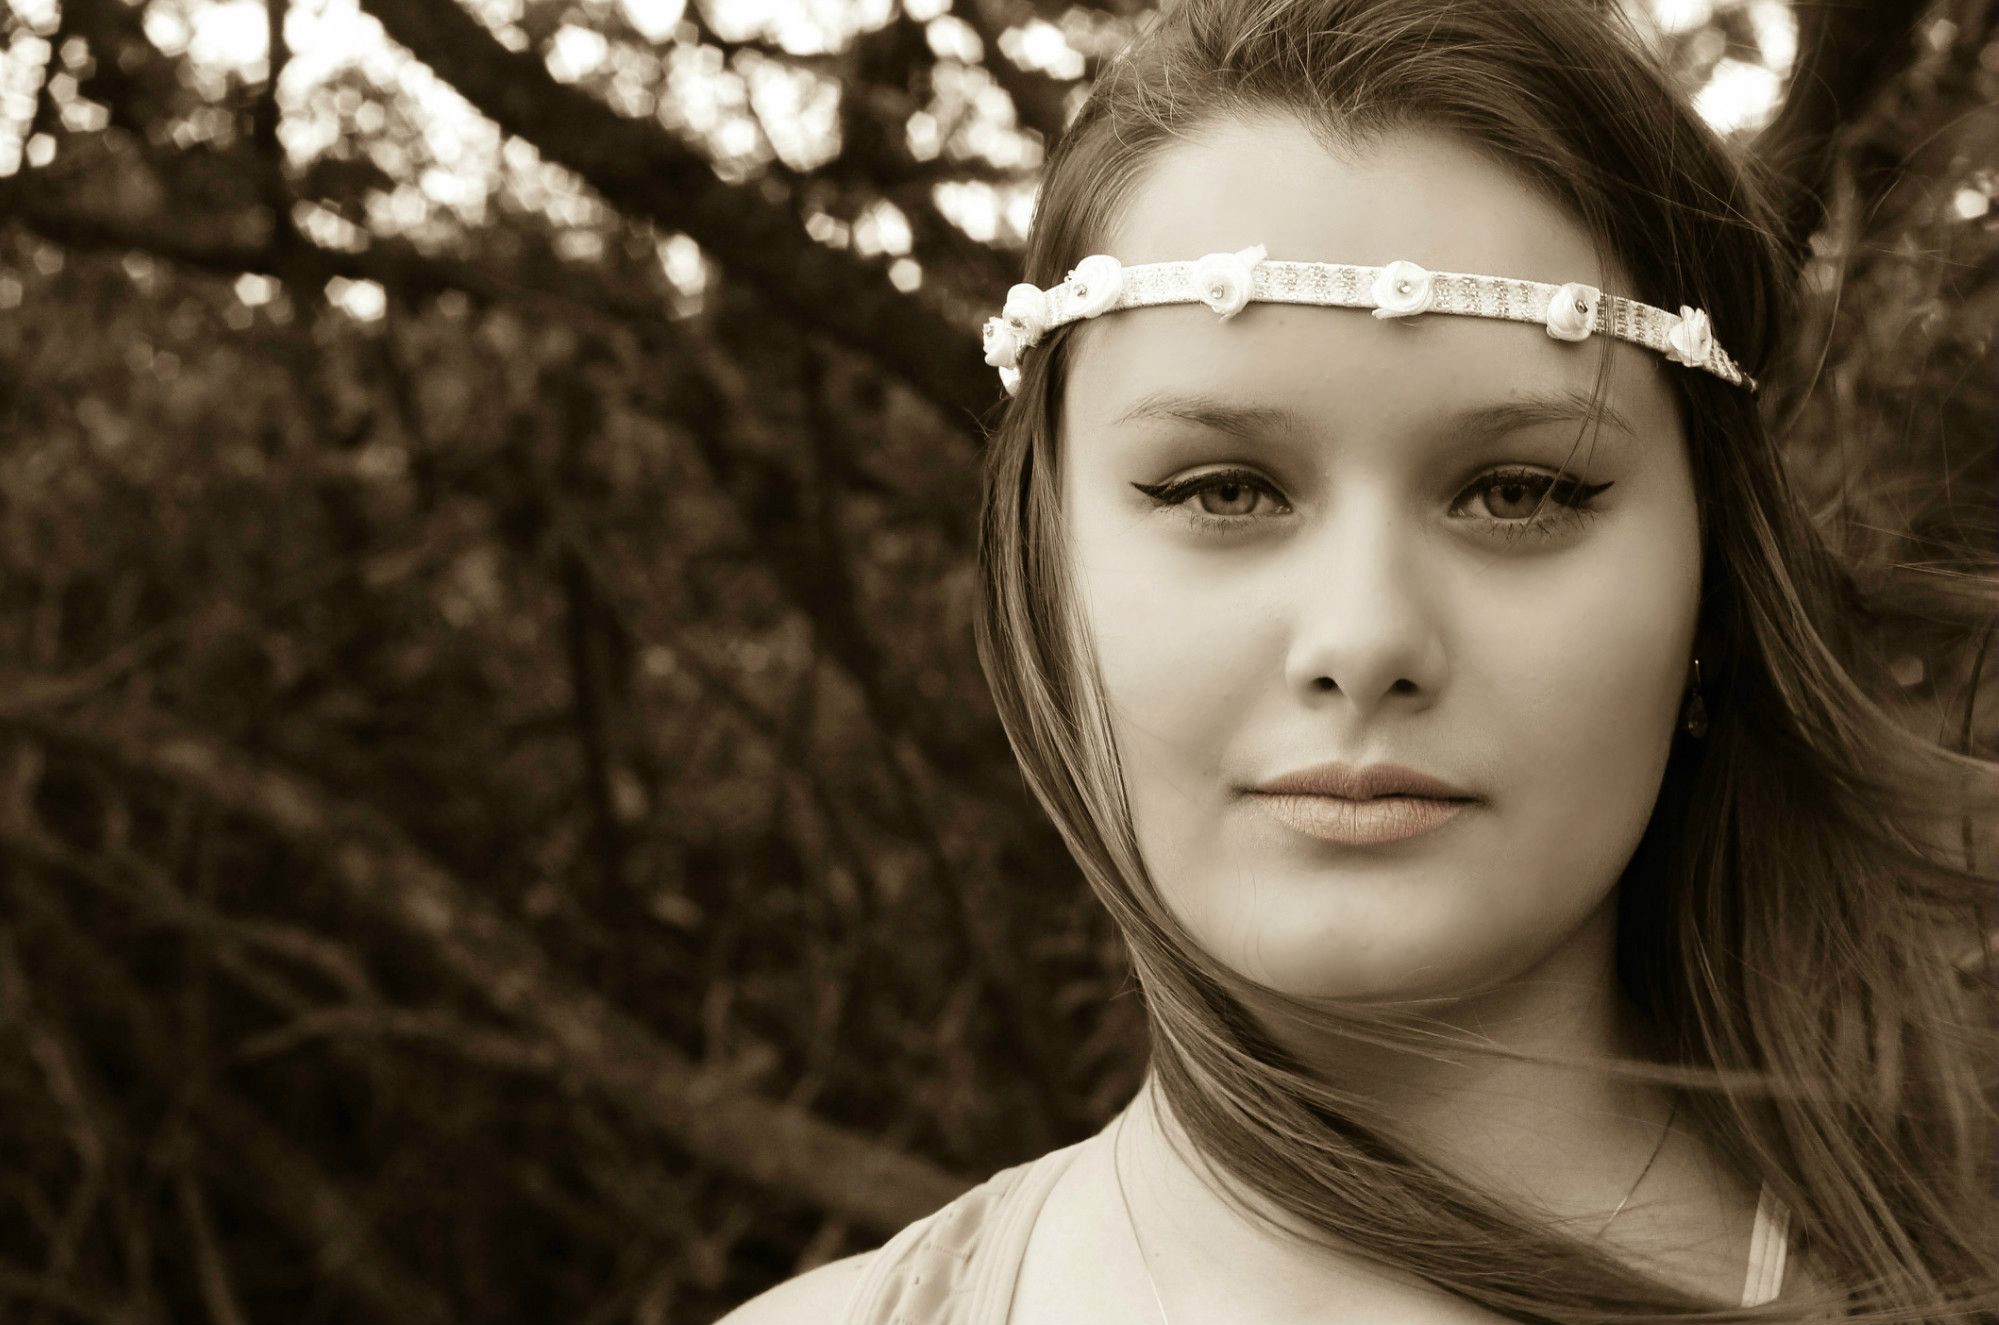
nature, person, black and white, girl, woman, white, photography, flower, portrait, model, spring, child, fashion, monochrome, lady, smile, teenager, face, eye, head, photograph, skin, beauty, photo shoot, monochrome photography, portrait photography